Georg Christoph Biller

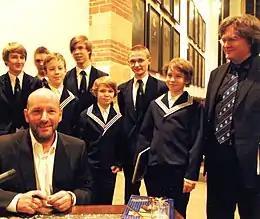
Biller (right) as conductor of the Thomanerchor with Robert Schneider at a reading at the Thomaskirche in 2008

In November 1992, Biller was appointed as the 16th successor of Bach in this position. Biller returned the Thomanerchor to the original focus on church music, which had been neglected while Leipzig was in East Germany; he established the choir in the liturgy of the Lutheran service and reintroduced , a type of musical vespers service, in the Thomaskirche. The choir performed regularly three times a week there, every Friday evening and Saturday afternoon, typically including a Bach cantata for the liturgical occasion, and Sunday service. In 2009, he began performances of the six cantatas of Bach's "Christmas Oratorio" in St. Thomas and St. Nicholas in services for the feast days of the Christmas season as Bach had intended 275 years earlier.